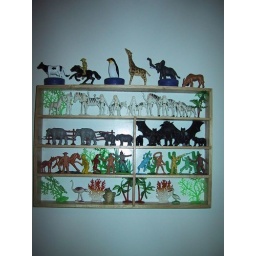
Silverware divider bos with realistic animals, spaceman figures, birds, and plastic plants in groups.